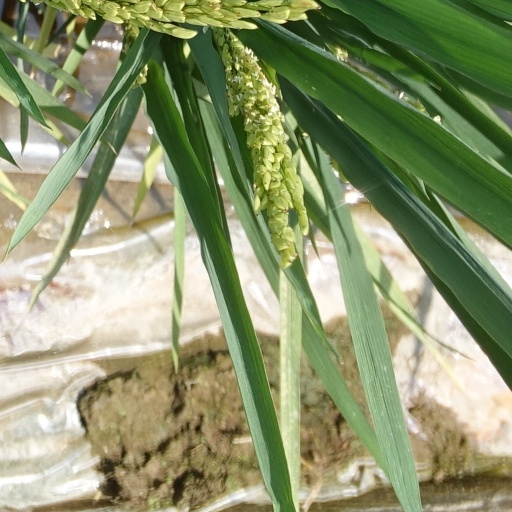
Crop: rice